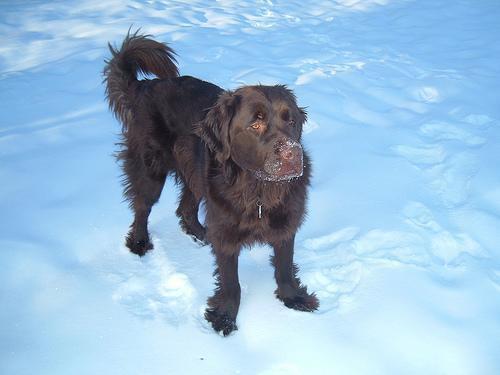
newfoundland